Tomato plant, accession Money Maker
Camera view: vertical (180 deg); turntable rotation: 30 degrees
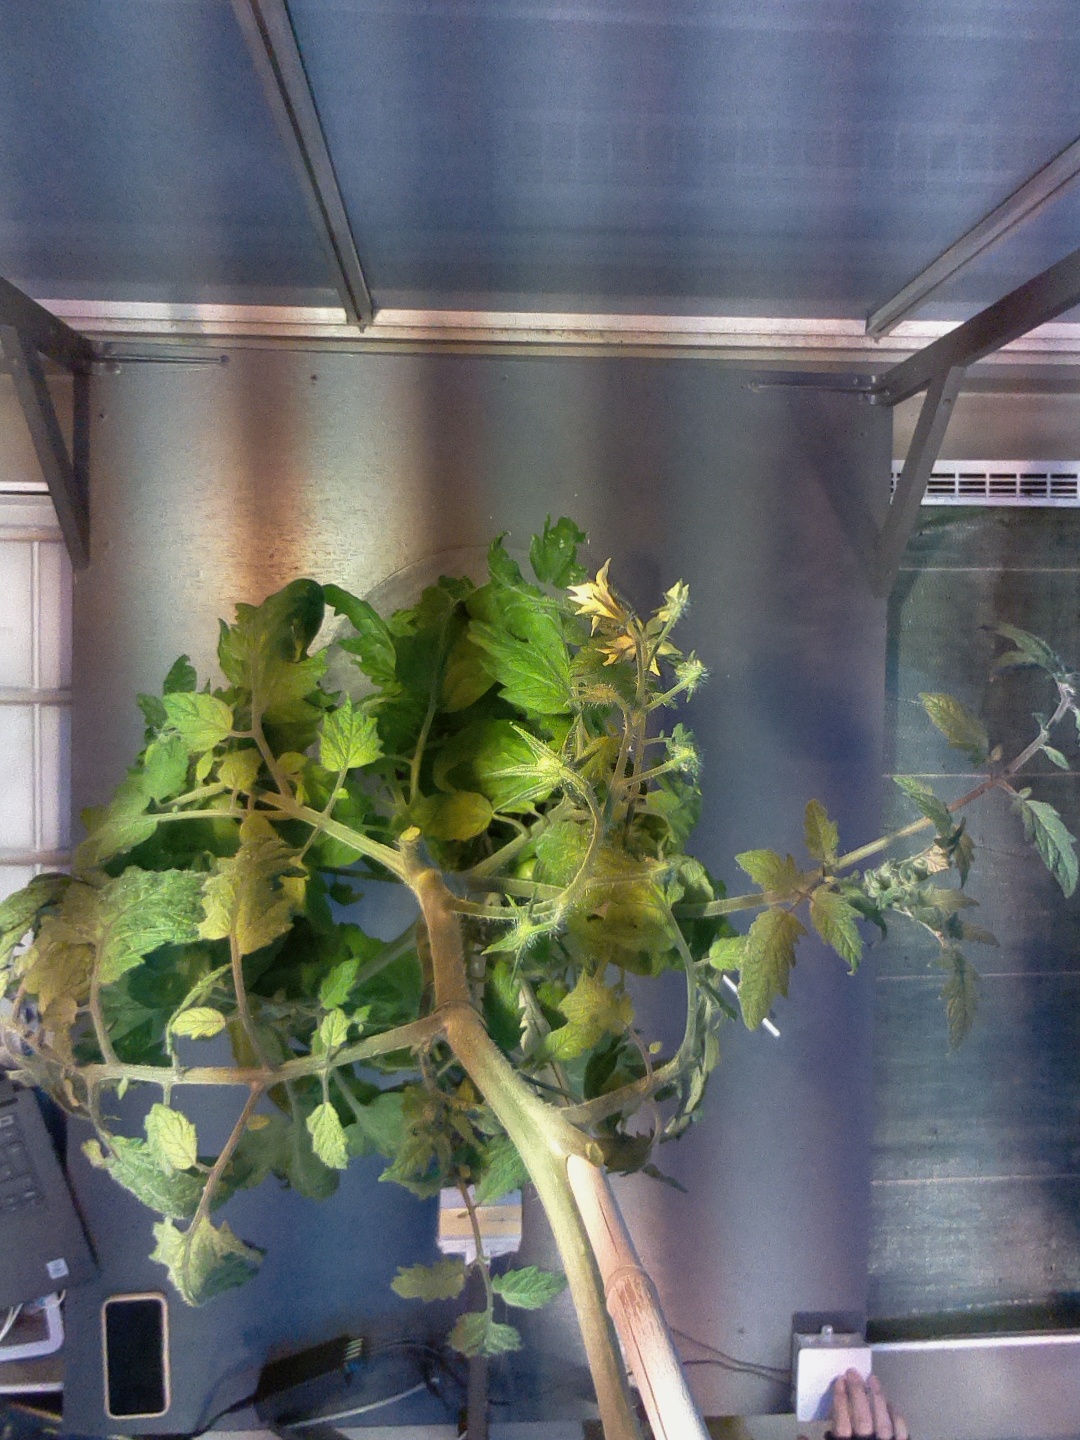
BBCH growth stage 72: 20%-30% of final fruit size